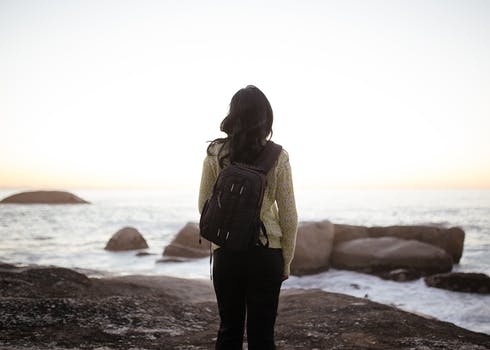
Label: No Watermark